Hesston, Pennsylvania

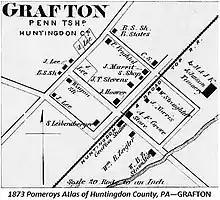
Village of Hesston in 1873

In 1885, "Robert Hare Powel & Company built a track from their quarries out from Grafton to the line of the Huntingdon & Broad Top railroad, one-half mile south of the station for the purpose of shipping limestone to their furnace at Saxton."